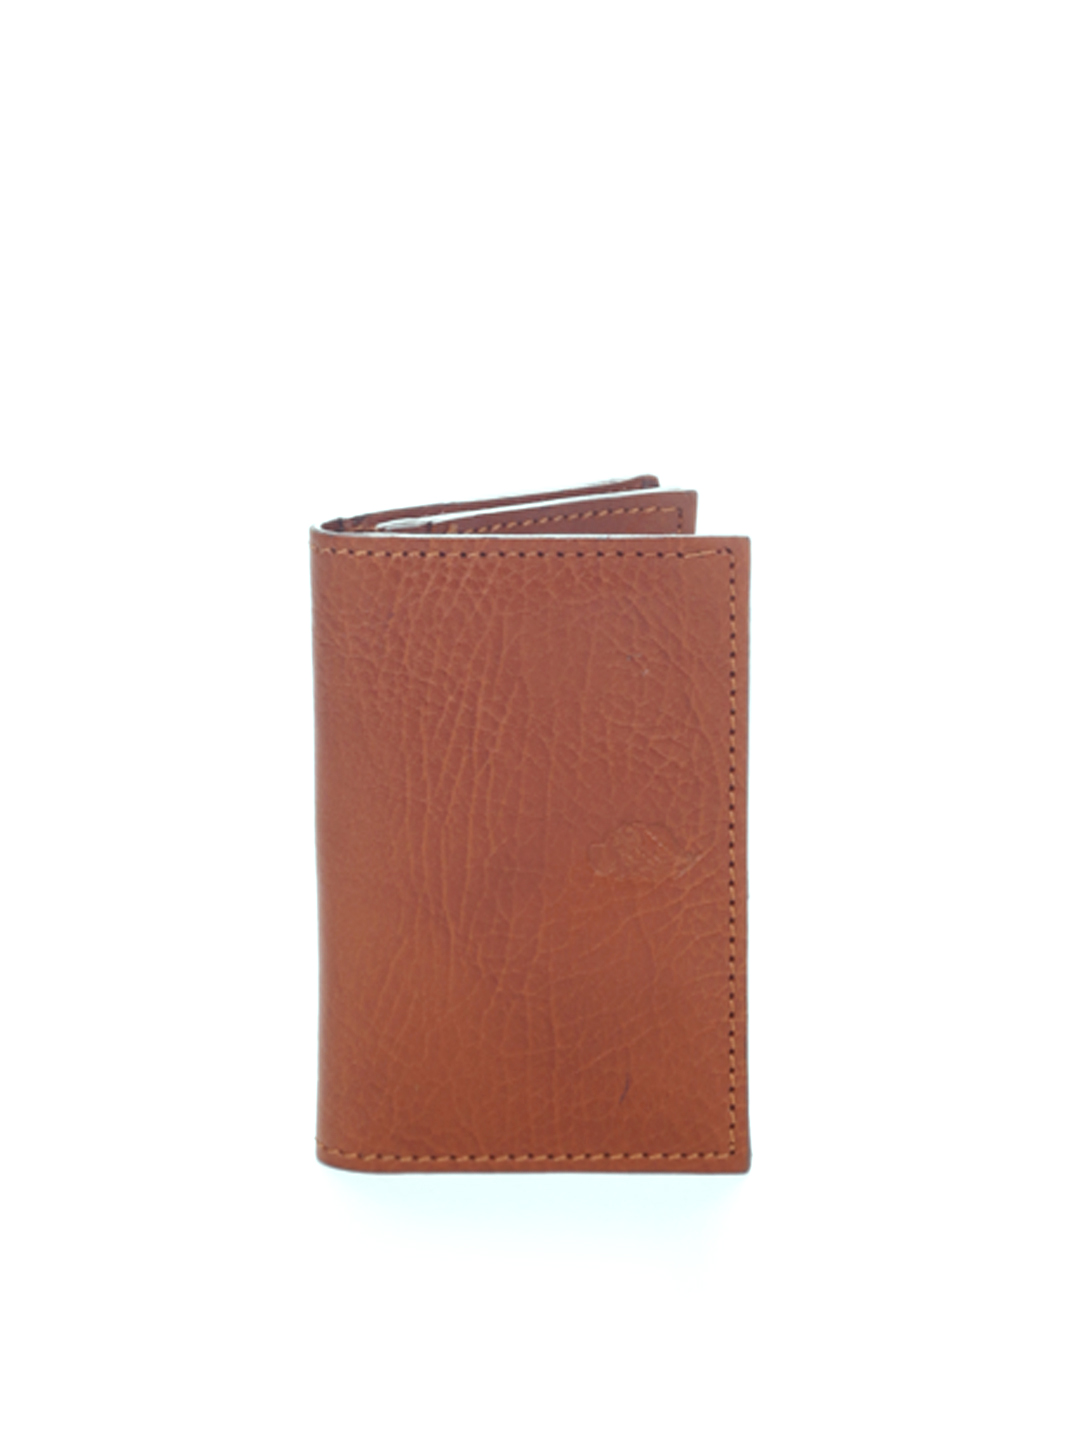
Reid & Taylor Men Brown Wallet
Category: Accessories / Wallets / Wallets
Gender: Men
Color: Brown
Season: Summer 2012
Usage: Casual